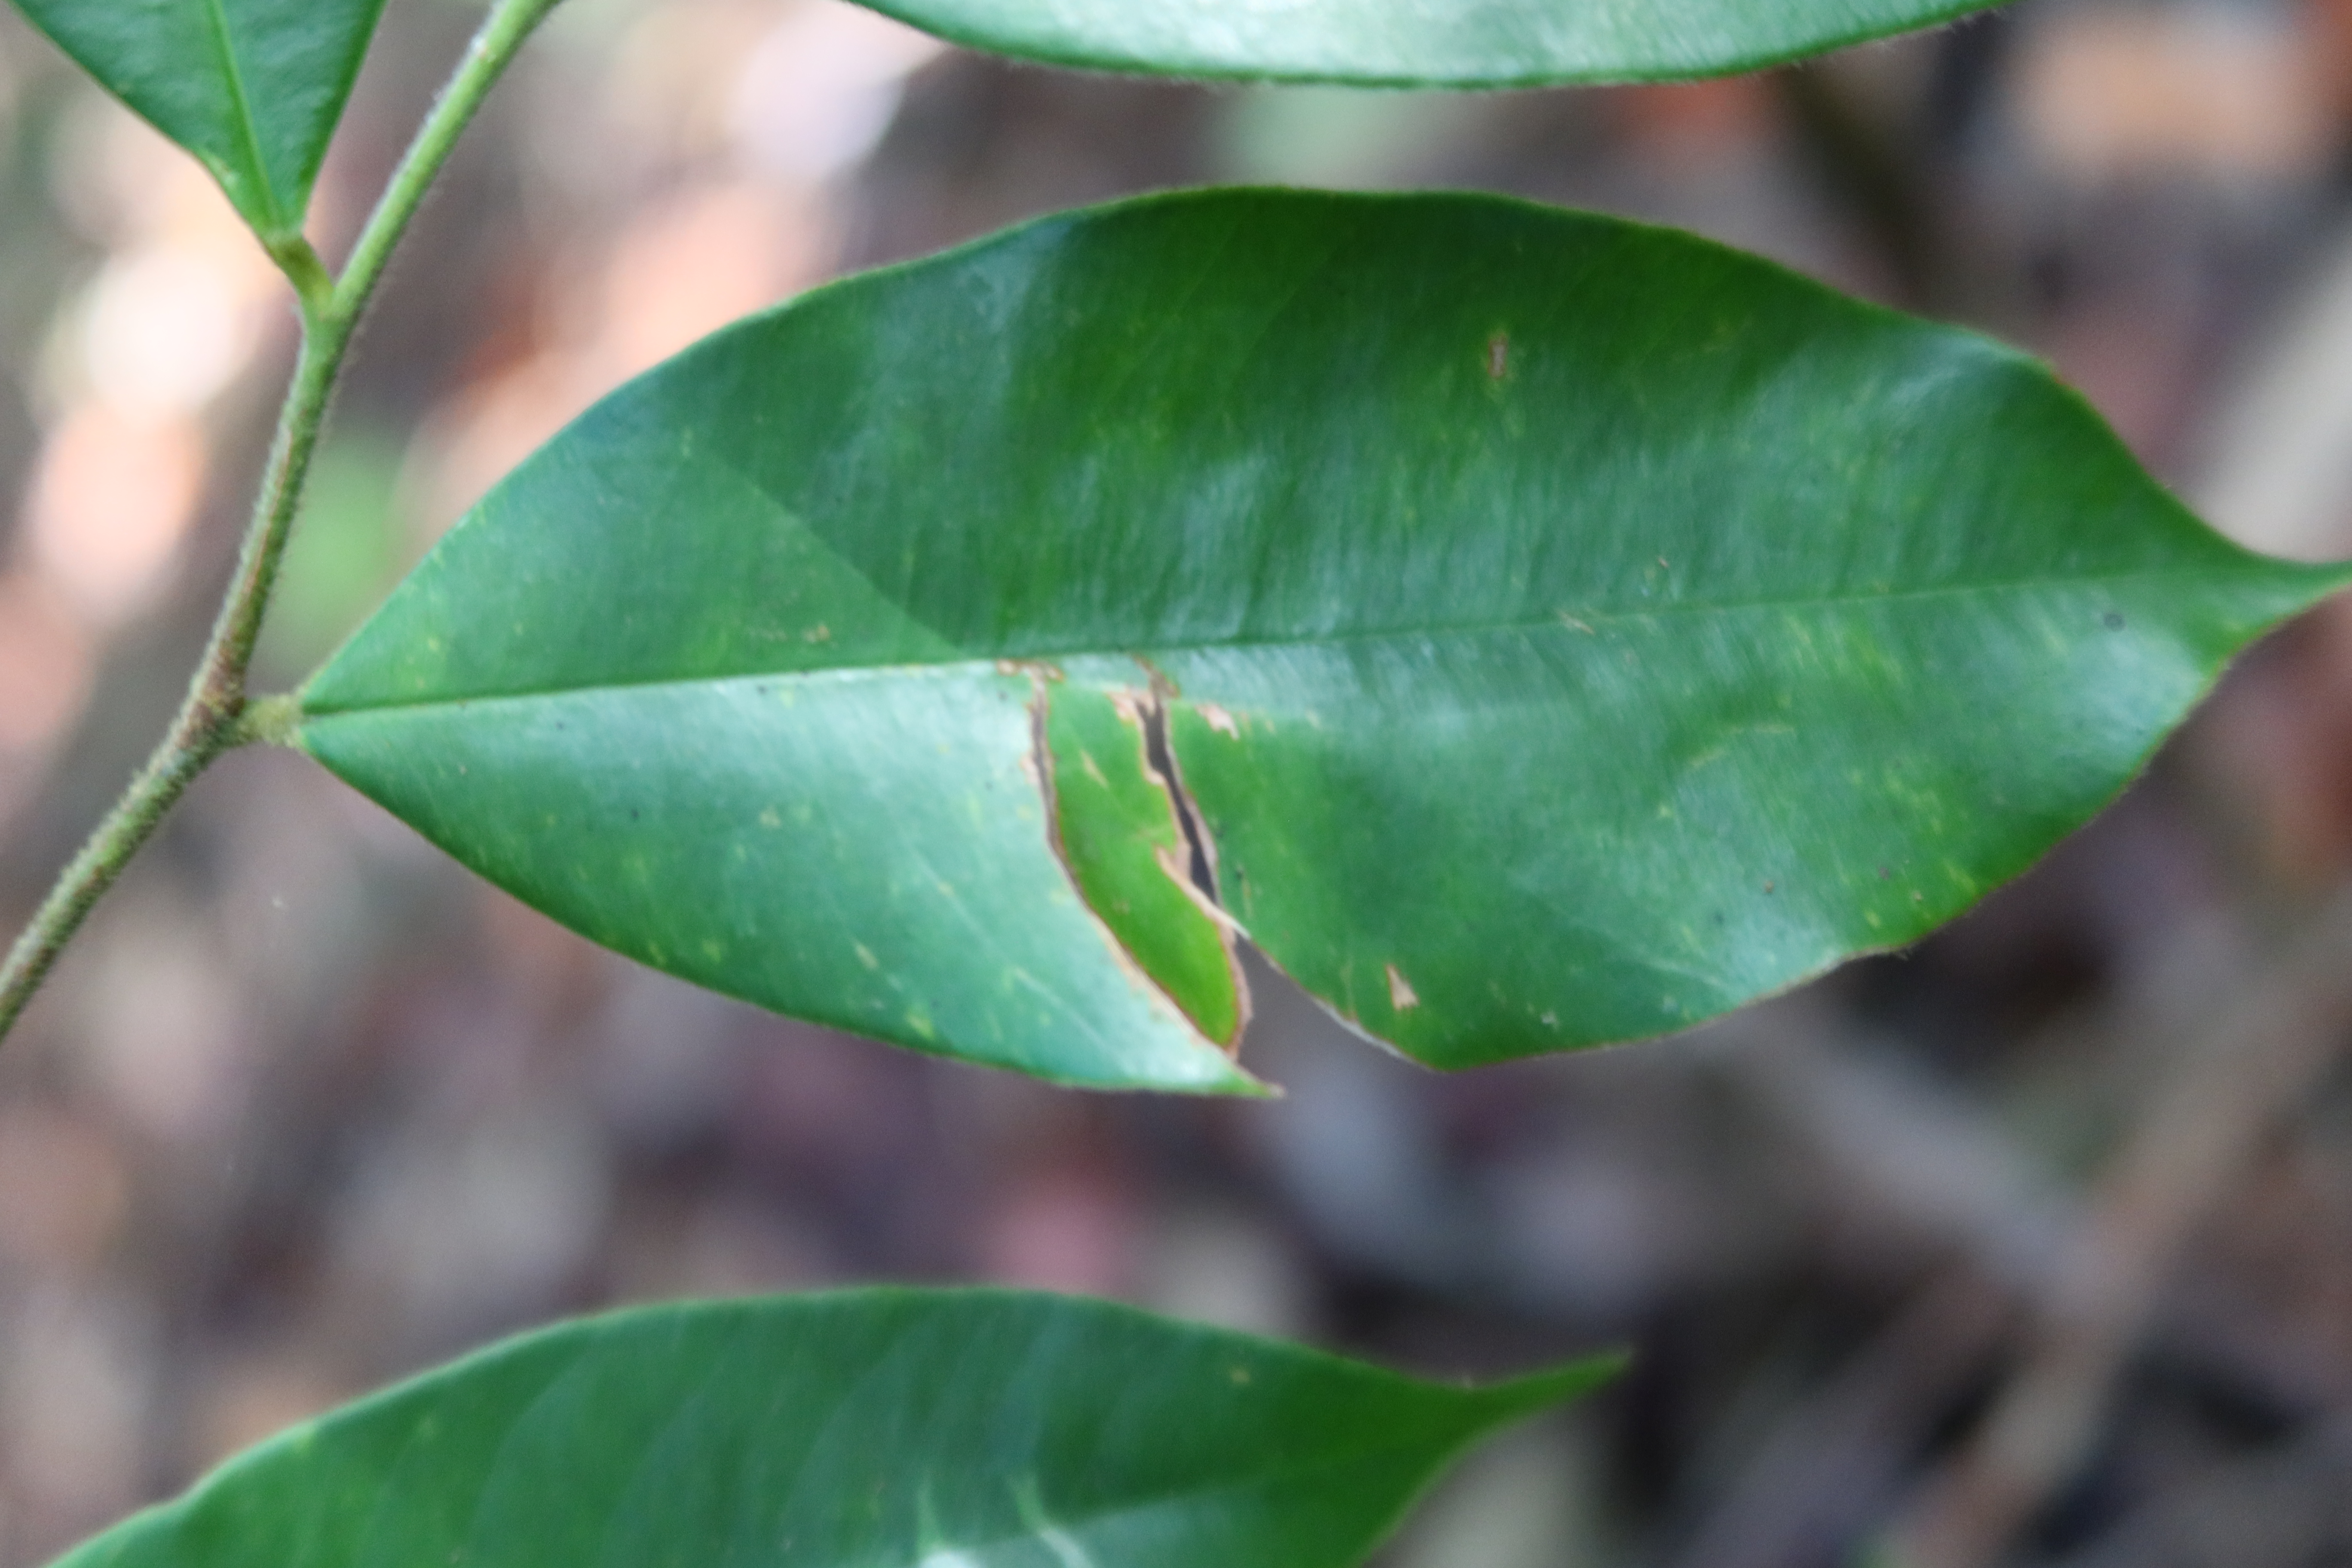
Label: Anthracnose